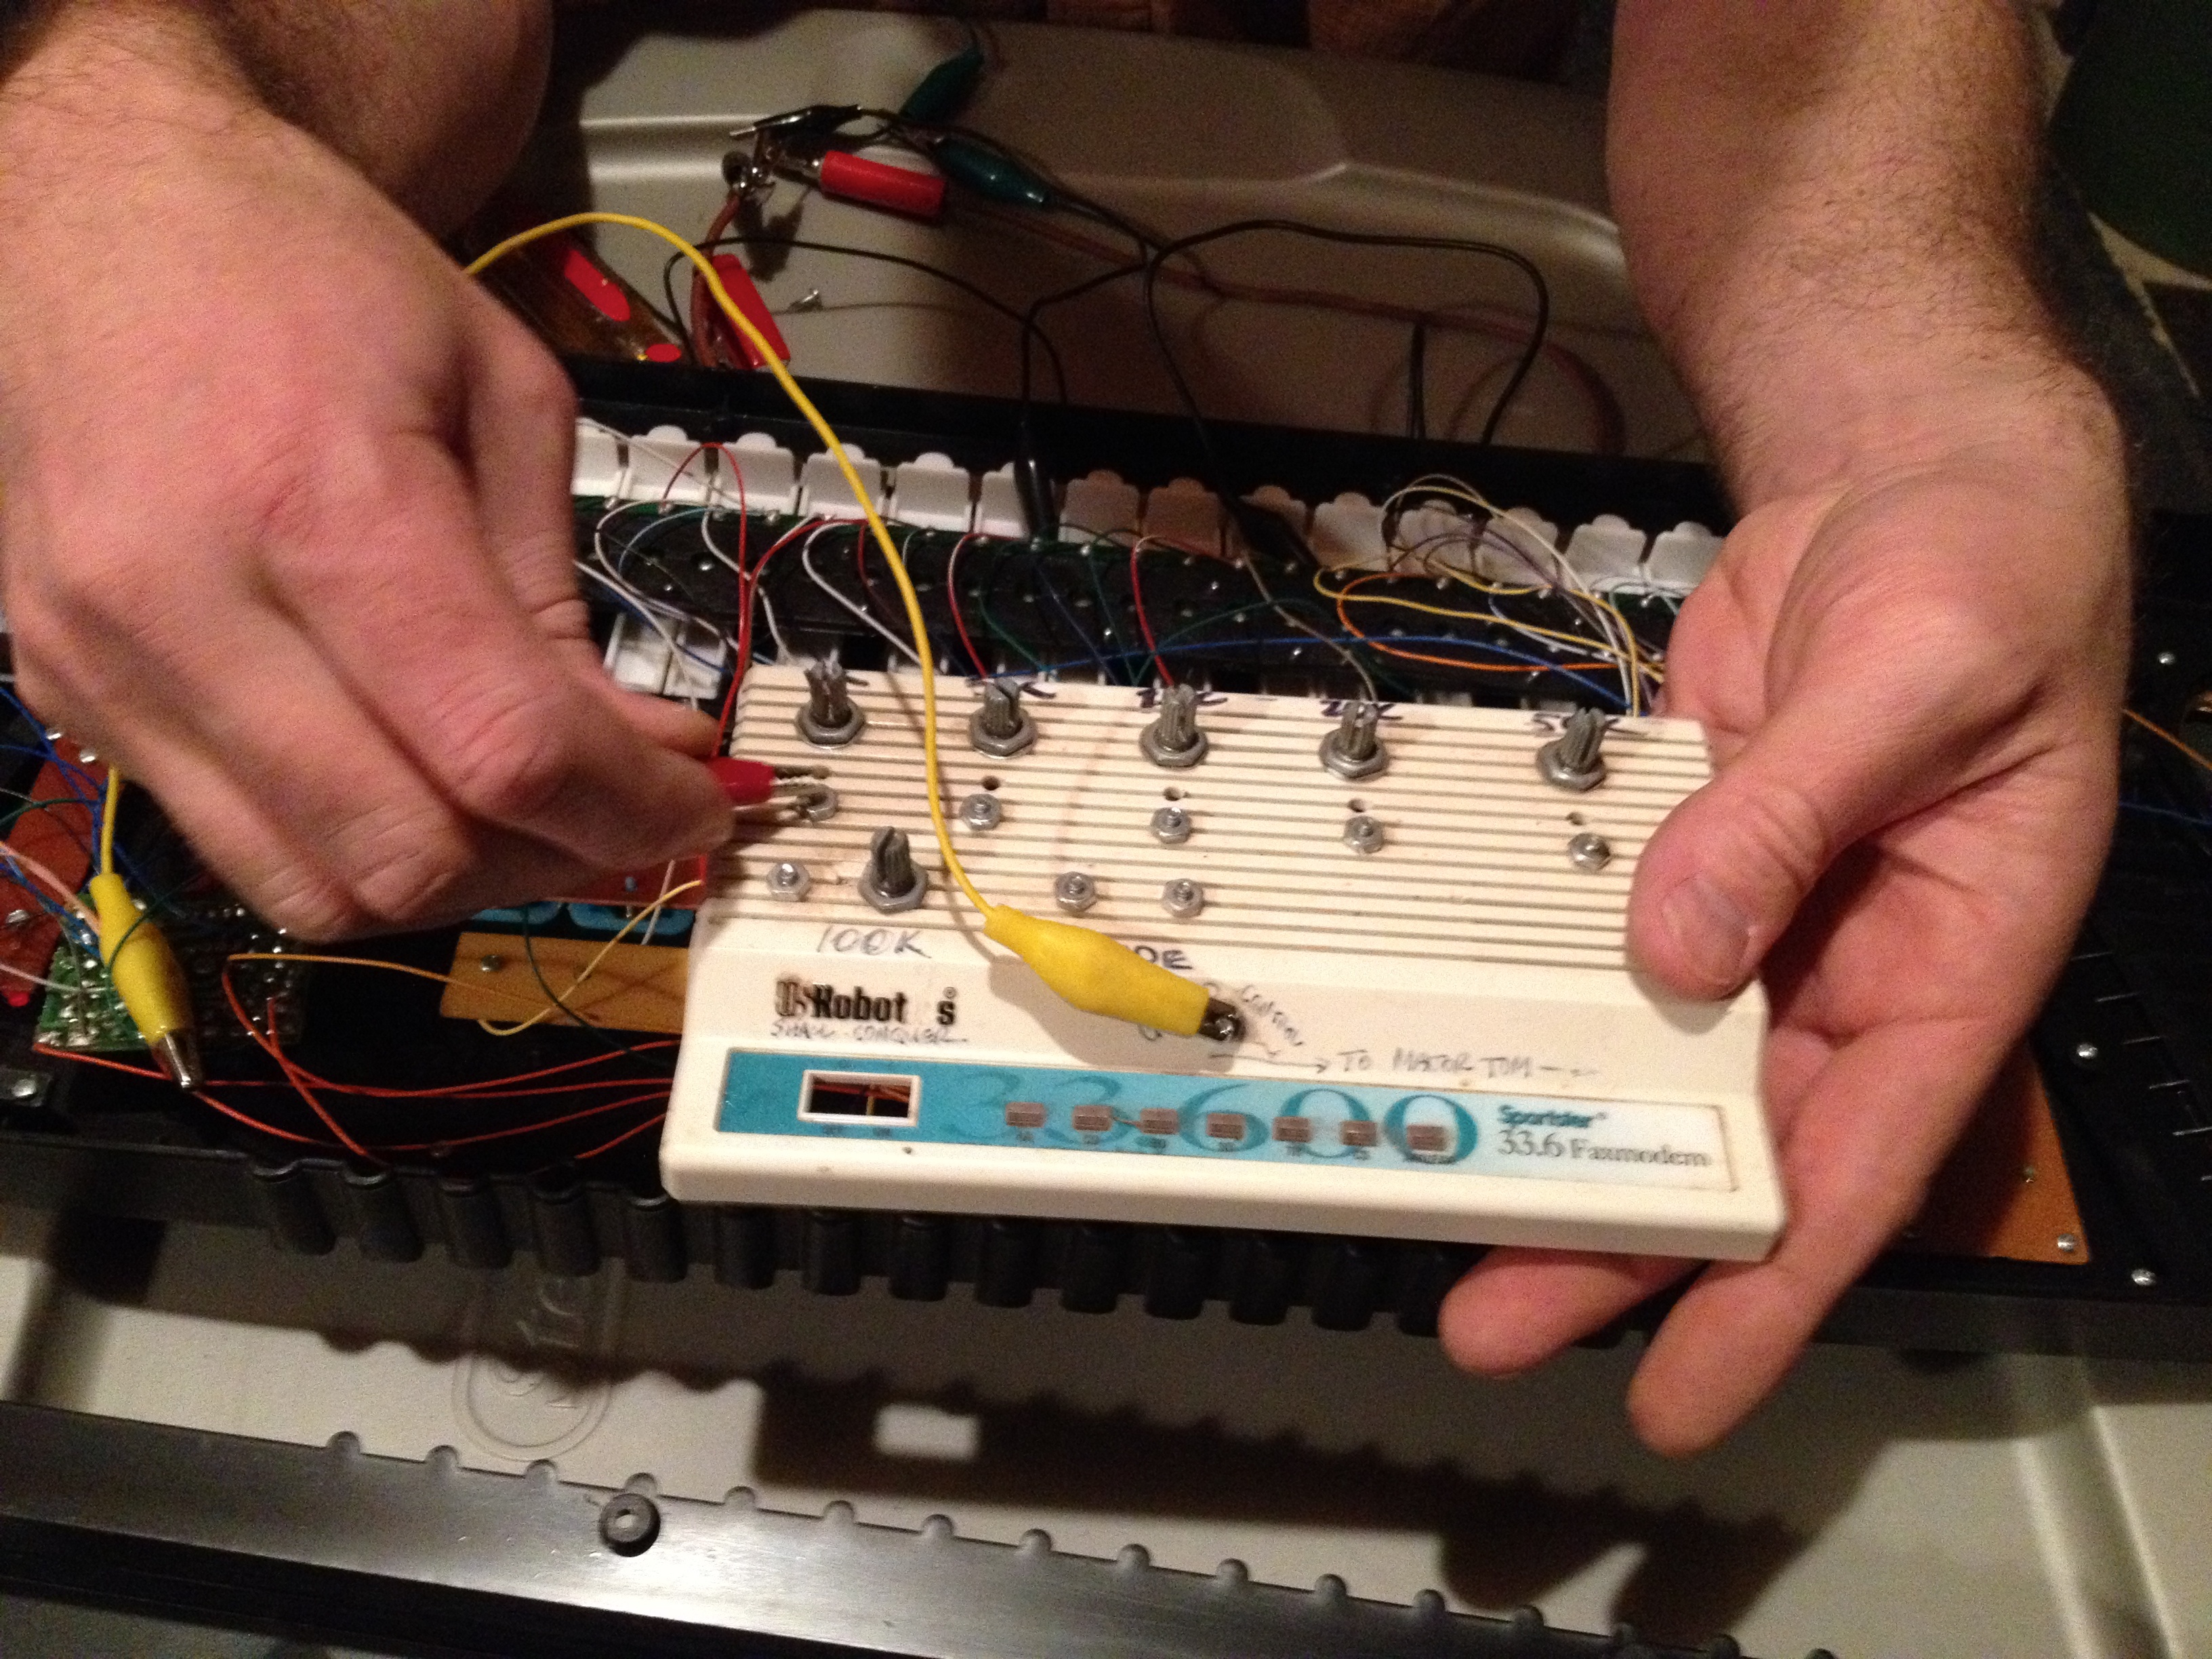
technology, guitar, personal computer hardware, electronic instrument, audio engineer